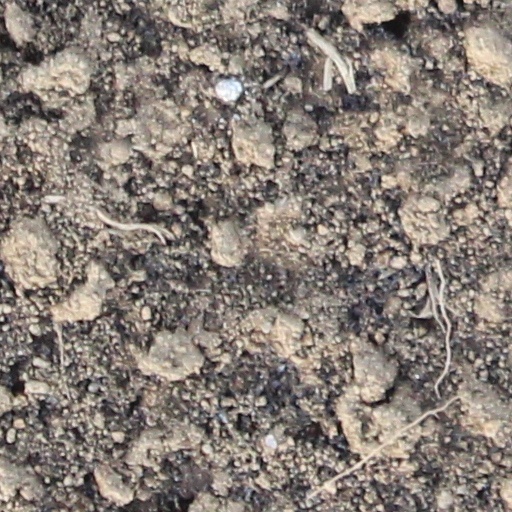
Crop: wheat